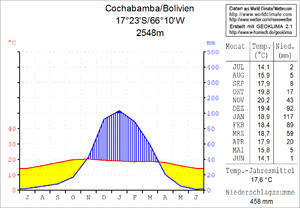
Anzaldo est une localité du département de Cochabamba en Bolivie, située dans la province d'Esteban Arce. Sa population était estimée à 1 576 habitants en 2010.
Cochabamba est une ville de Bolivie, siège du Parlement sud-américain, capitale du département de Cochabamba et de la province de Cercado. Elle est située à 234 km au sud-est de La Paz. Sa population s'élevait à 630 587 habitants et 1 113 474 dans l'aire métropolitaine lors du recensement de 2012, devenant ainsi la troisième ville du pays.
Santiváñez est une localité du département de Cochabamba en Bolivie, située dans la Province de Capinota et la municipalité de Santiváñez. Sa population était estimée à 1 400 habitants en 2010.
Arbieto est une localité du département de Cochabamba en Bolivie, située dans la province d'Esteban Arce et la municipalité d'Arbieto. Sa population était estimée à 1 803 habitants en 2010.